Sammy Mellor

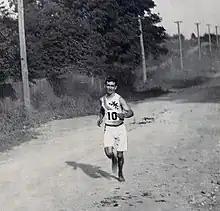
Mellor running at 1904 Olympic Marathon

An announcement in the August 6, 1904, issue of "The New York Times" indicated that the Metropolitan Association of the Amateur Athletic Union would hold a "special five-mile race" at Celtic Park on August 13, 1904, with the eight top finishers receiving a paid trip to compete in the marathon at the Olympic Games in St. Louis on August 30, 1904. Mellor, listed as representing the Mohawk Athletic Club, was named as one of 19 "probable competitors" in the event.